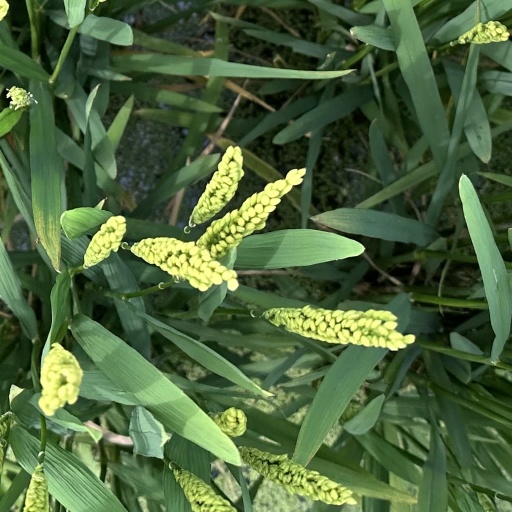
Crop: rice